Alex Bennett (Home and Away)

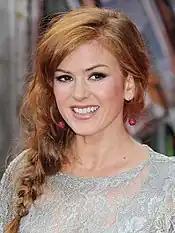
Alex dated Shannon Reed, played by Isla Fisher ("pictured") during his time in the Bay. With their shared interests and independence, Fisher thought they stood out among the other couples in the show at the time.

Alex soon becomes a love interest for Shannon, and after a series of dates, the pair feel that they are soulmates. Shannon even poses in the nude for one of Alex's artworks. A writer for "Inside Soap" thought that Shannon had found "true love" with Alex following a series of disastrous romances. The writer noted that the pair had the same outlook on life and love, and shared an interest in their respective creative talents. The 35cm height difference between Fisher and Freedman meant that their romantic scenes were often filmed with them seated. Occasionally Freedman would have to stand in trenches dug in the sand, and Fisher had to stand on sandbags or stacks of telephone books. Fisher said that she would get whiplash craning her neck to kiss Freedman or a back injury from hugging him, while Freedman joked: "There's been a little bit of what goes around comes around, because I have to basically bend down to try and reach Isla. There was talk of an apple box (for Isla) from time to time. That, of course is probably a little too sexist, and the more realistic suggestion would be that I cut my legs in half!"